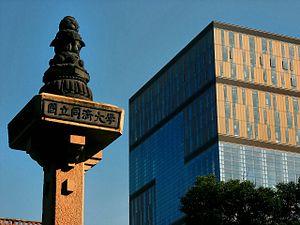
L'Université Tongji, communément appelée Tongji, est située au nord-est de la ville de Shanghai. Elle accueille plus de 70 000 étudiants et 8 000 employés. Elle offre des programmes à la fois pré- et post-baccalauréat. Établie en 1907 par le gouvernement allemand en association avec les médecins allemands présents à Shanghai, Tongji est une des universités les plus vieilles et les plus prestigieuses en Chine.